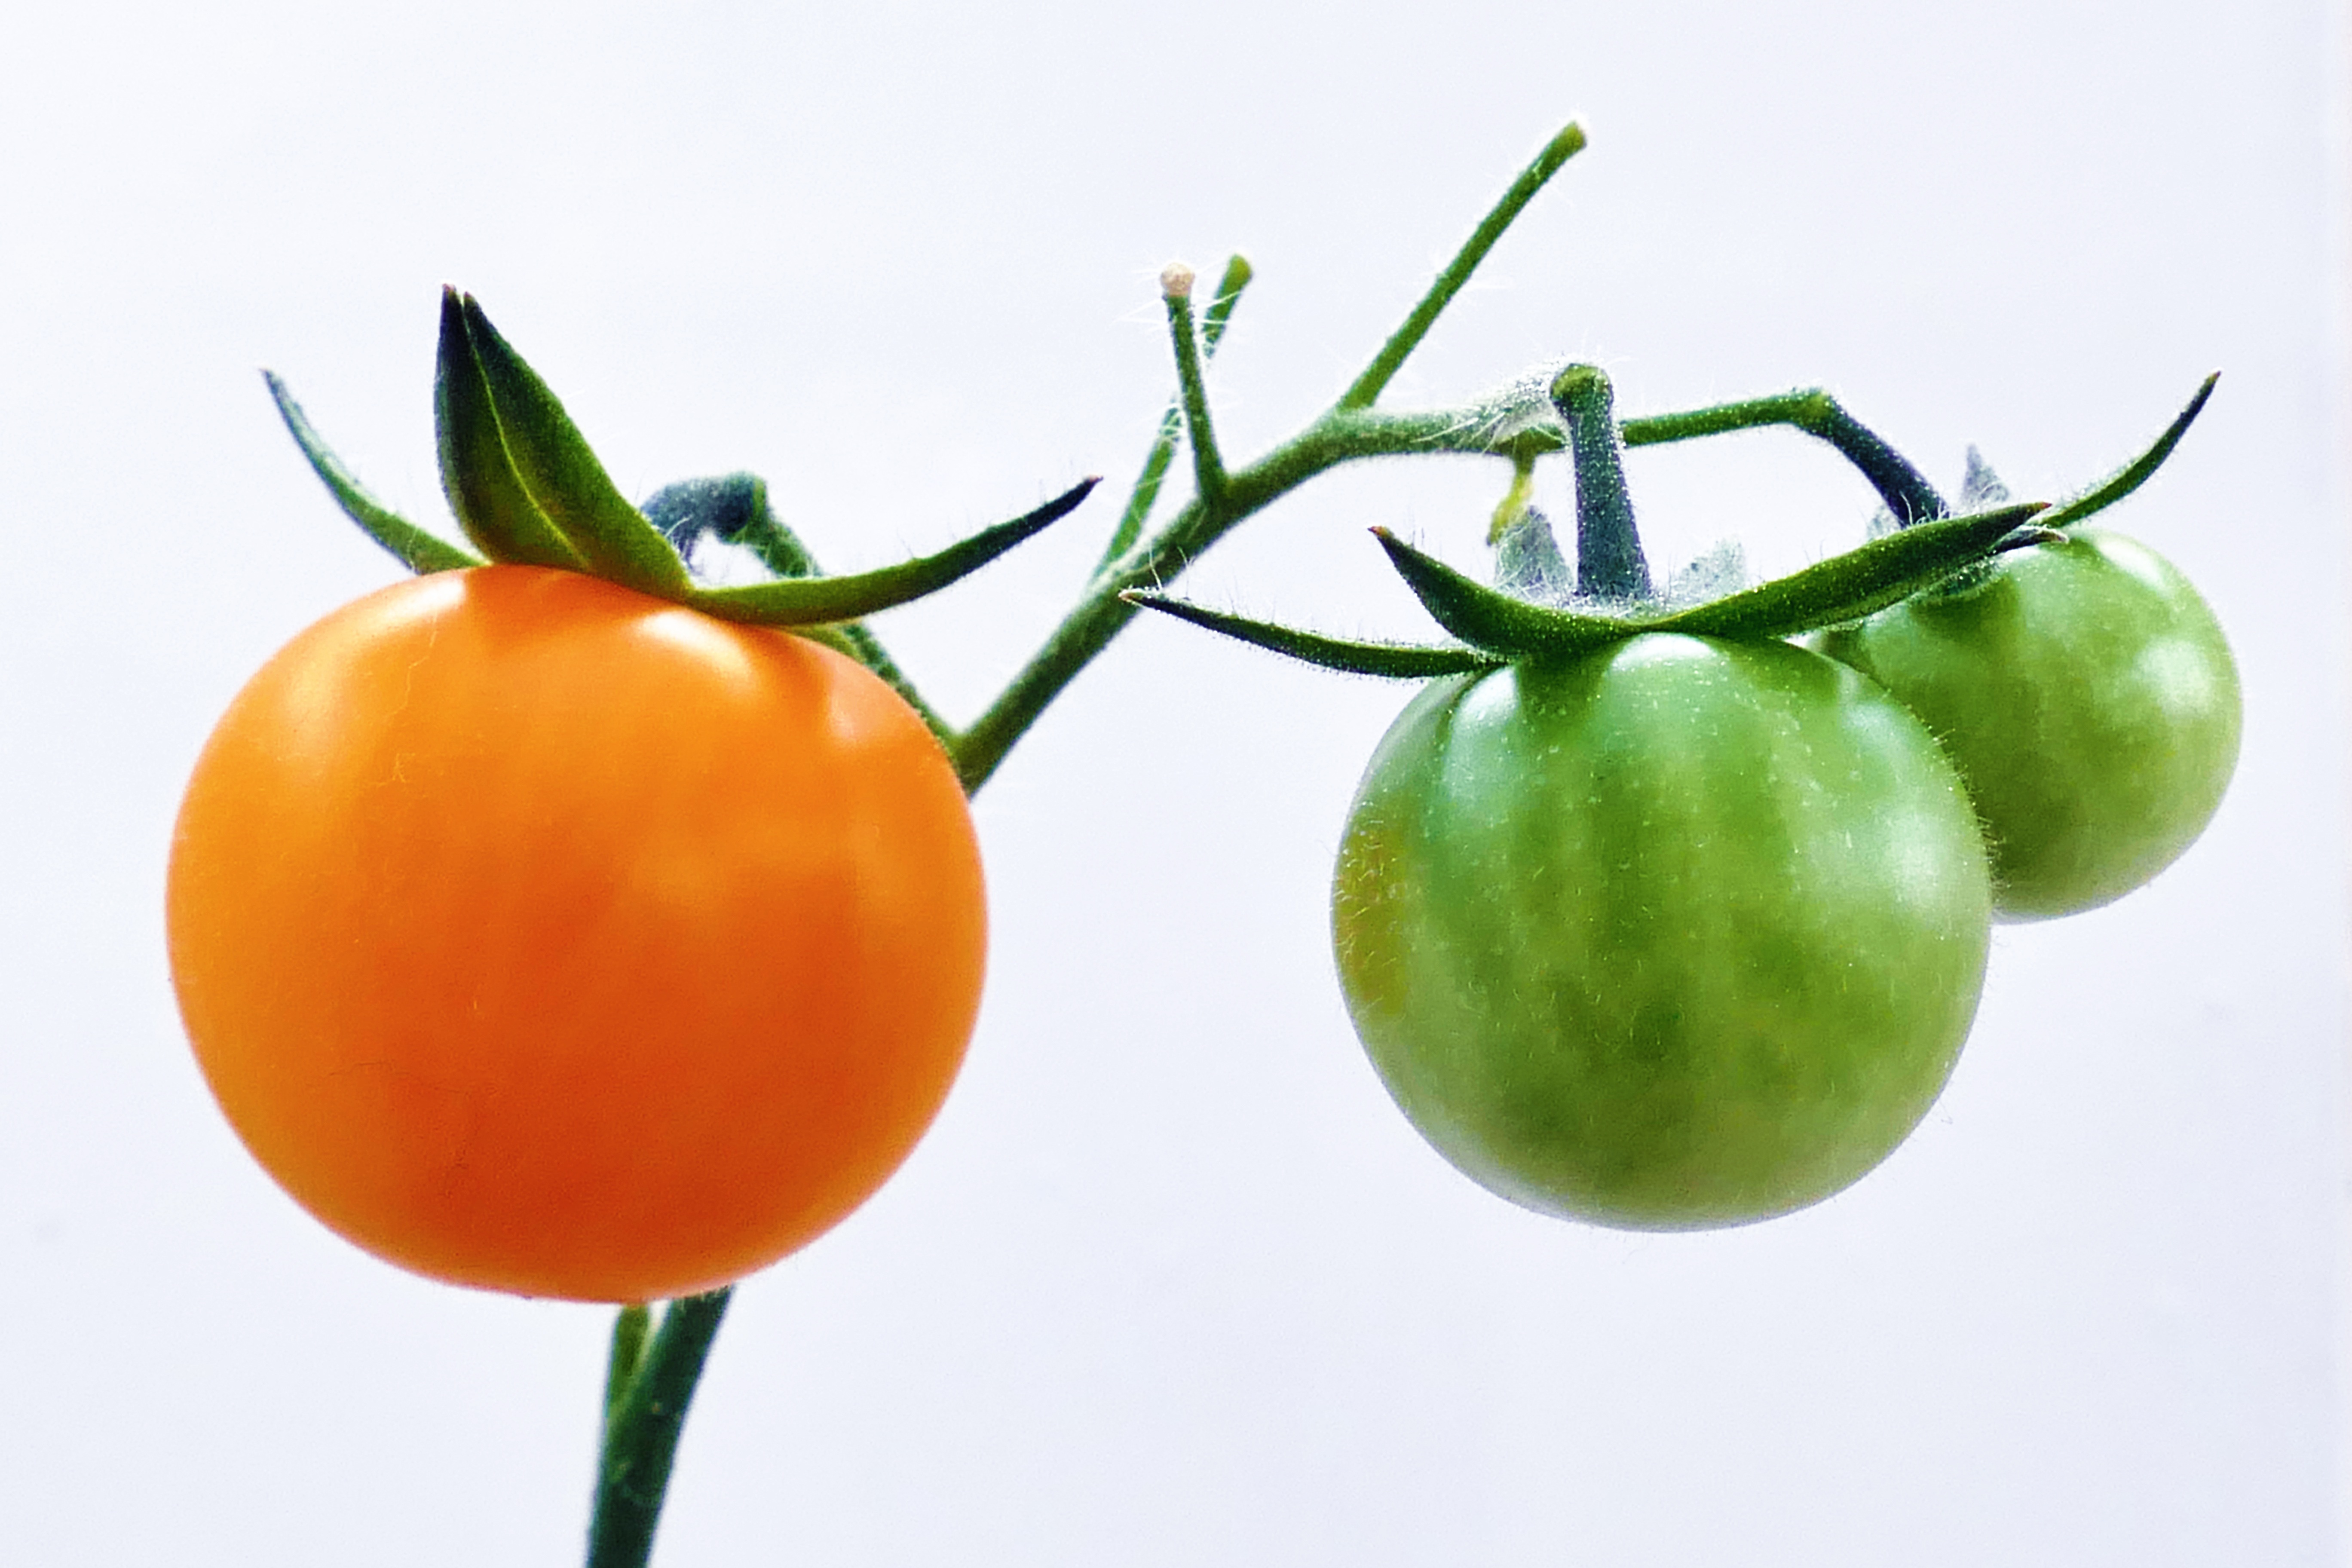
nature, plant, fruit, ripe, orange, food, green, red, produce, vegetable, color, natural, fresh, kitchen, healthy, tomato, juice, fresh fruit, vitamin, eating, nutrition, tomatoes, vegetarian, raw, diet, healthy food, organic, natural food, flowering plant, fresh vegetables, fresh food, orange fruit, fruits and vegetables, fruit and vegetables, land plant, potato and tomato genus